Jean Tarde

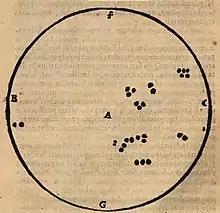
Diagram of Sunspots from Borbonia Sidera

Jean Tarde returned to Sarlat in 1615 February and constructed a small observatory. It is unknown if the telescope he used the lens promised by Galileo. Jean Tarde made observations by casting a projection of the Sun onto a white sheet inside his darkened observatory. Using this method he took long and detailed logs of sunspots and their movements. These records would be used several years later when writing his book.